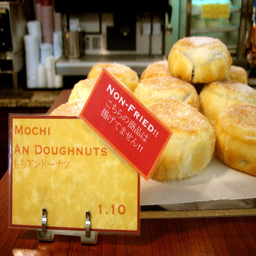
Pile of Mochi An Doughnuts Non Fried on a display.
A tray of donuts are displayed for sale on the counter of a restaurant.
Non-fried doughnuts in a Chinese bakery with English and Chinese signage.
Plate of donuts with signs in front of it on a table.
Non-fried doughnuts and drinks are for sale in an Asian storefront.